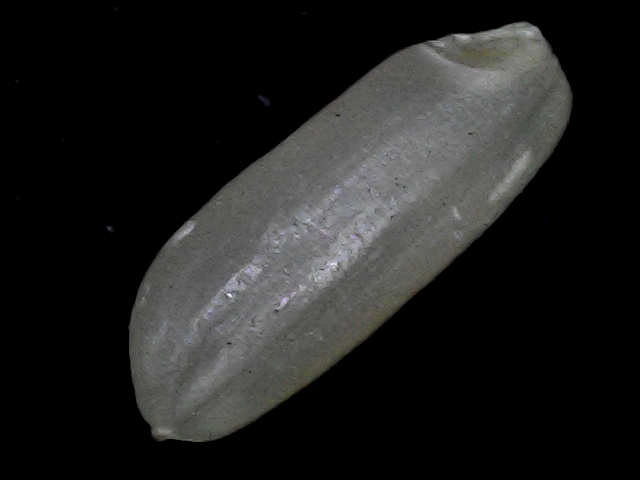
Rice variety: BD56